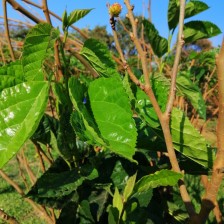
Variety: BlackOodTurkey